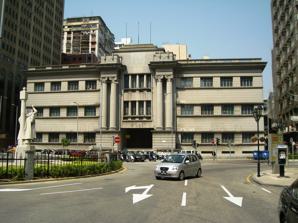
Building: Former Court Building, Macau
Country: Unknown
Year built: 1951
Courthouse in Macau, China The former court building along Avenida da Praia Grande in Macau The Former Court Building , or Old Court Building , is a former courthouse located at 459 Avenida da Praia Grande in Macau . Built in 1951, the building was used as offices for the Portuguese colonial government, including the Judiciary Police headquarters, and then as a courthouse. It has been designated as a structure of importance. Plans to convert the building for use as the new Macao Central Library were axed in 2020. Instead, the building is now planned to house the Court of Final Appeal . See also Superior Court of Macau Building References Wikimedia Commons has media related to Former Court Building, Macau .